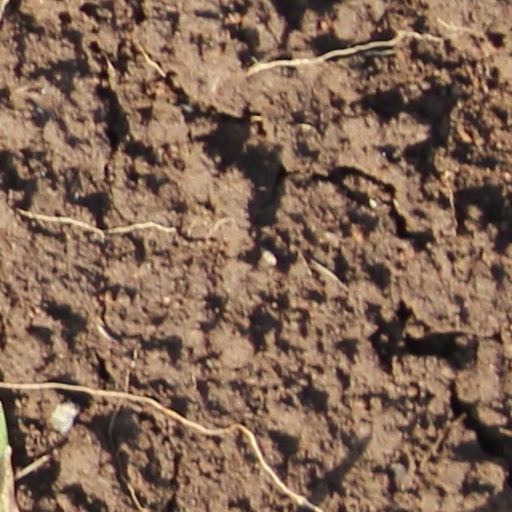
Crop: wheat